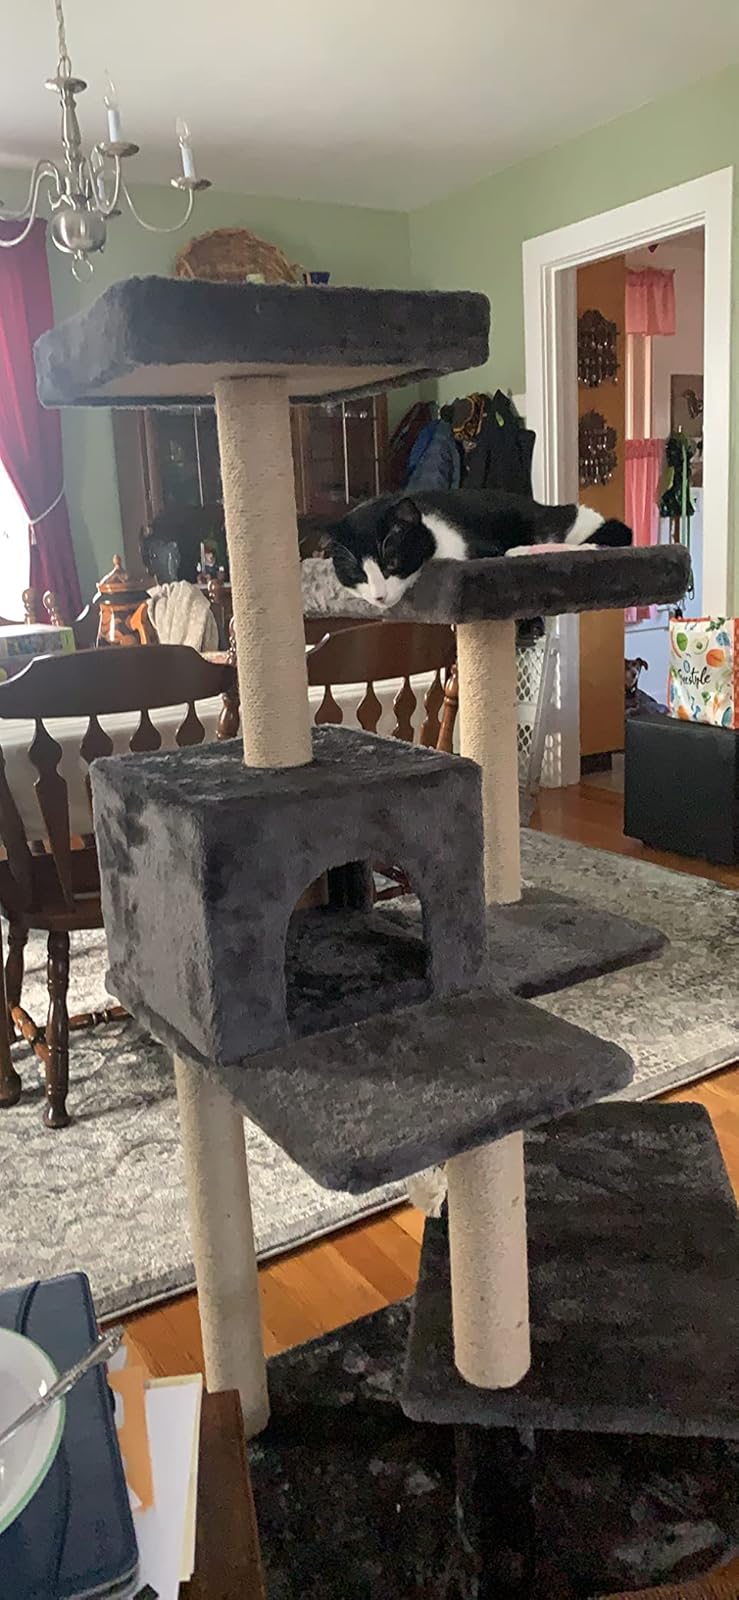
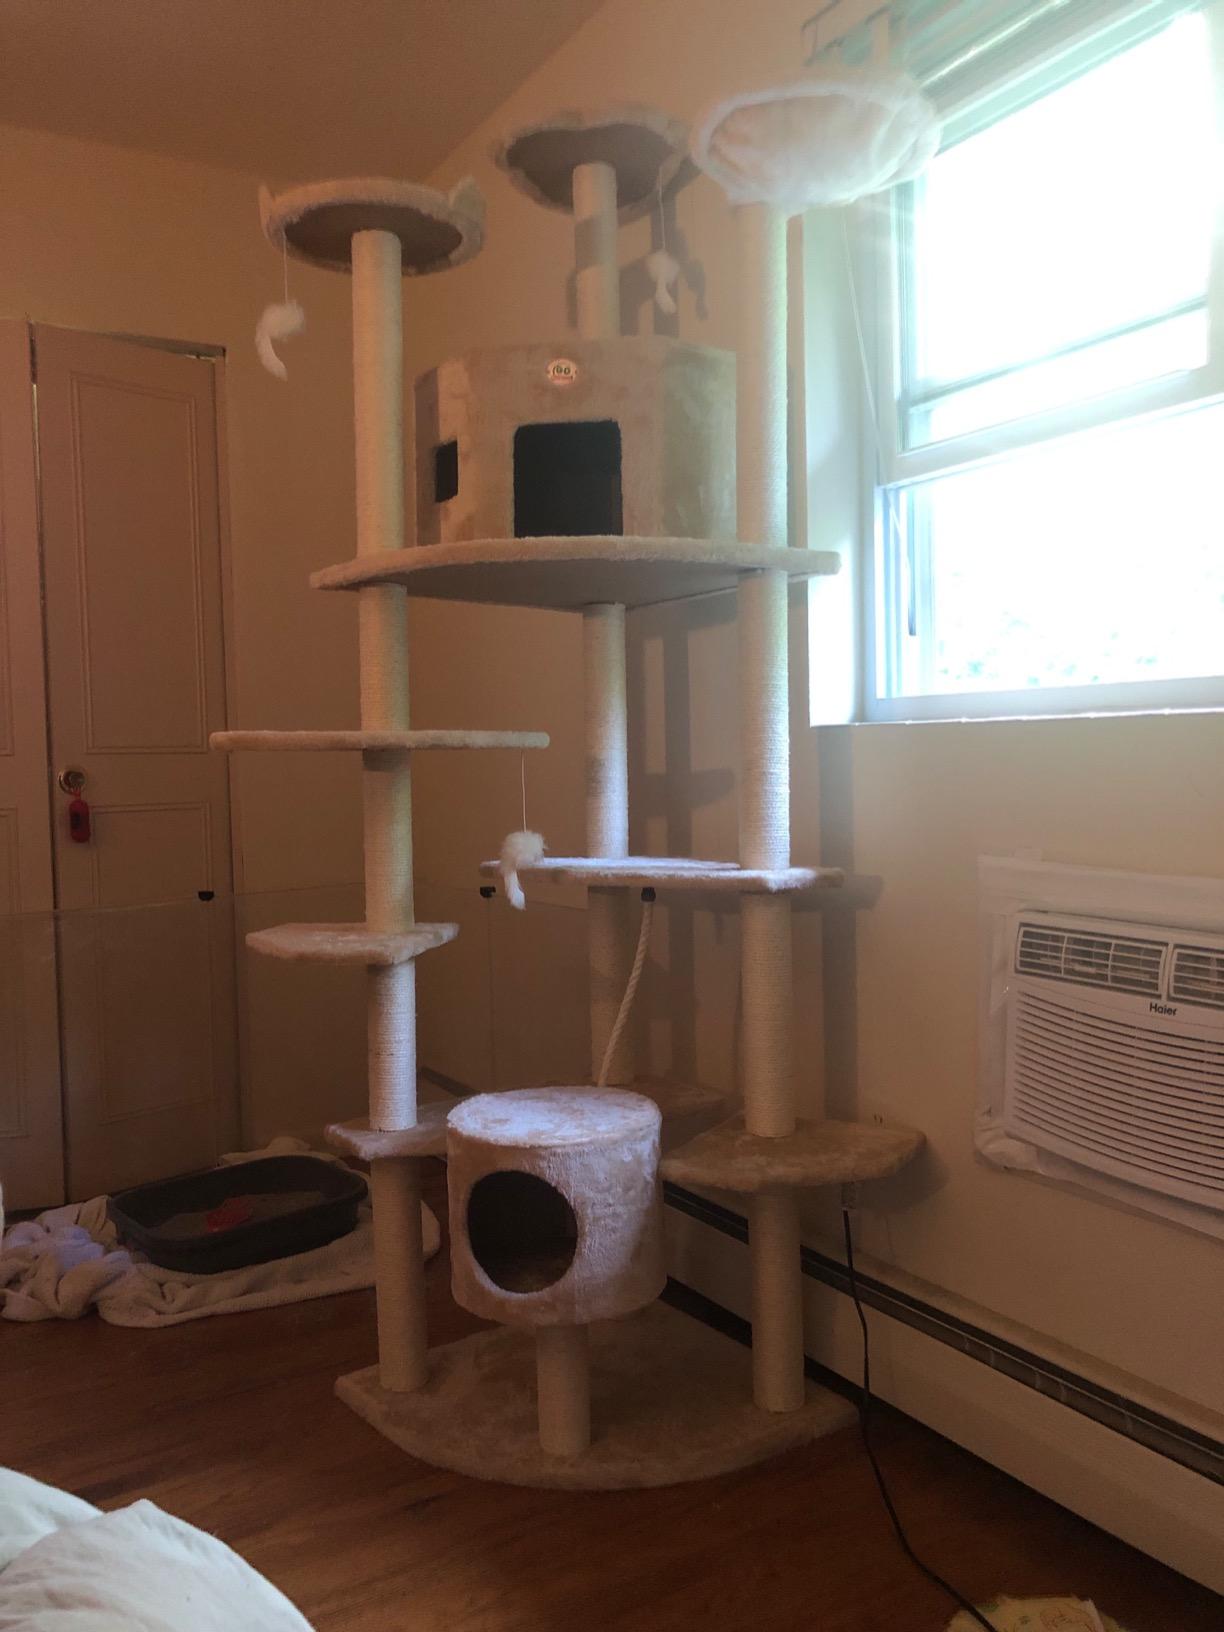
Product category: items_cat tree
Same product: no